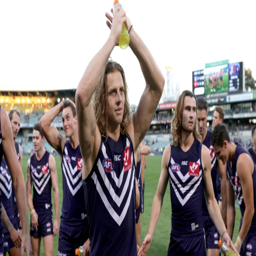
australian suburb came from points behind to post a comfortable win over australian suburb .